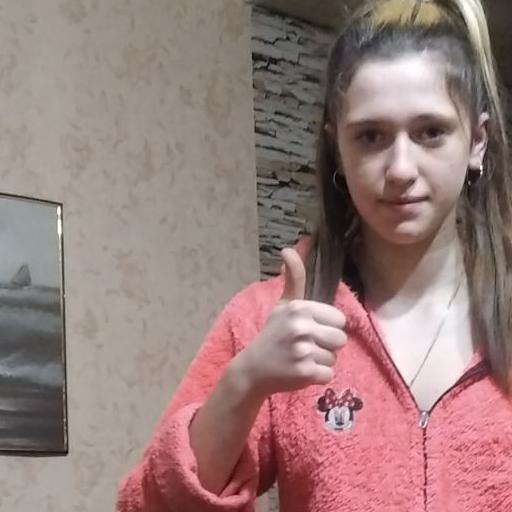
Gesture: like